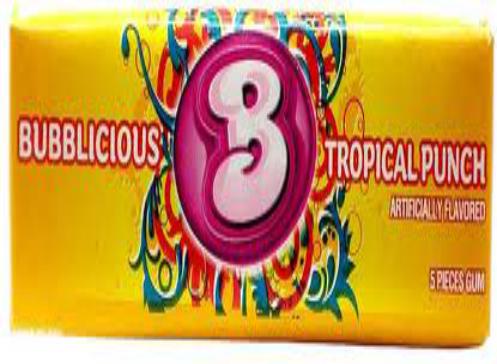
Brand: Bubblicious
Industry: Food